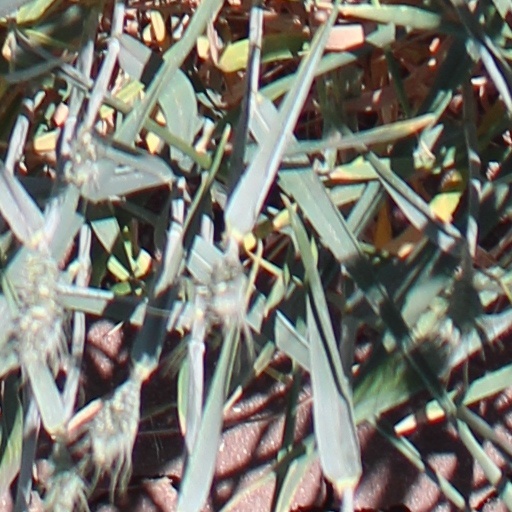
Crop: wheat